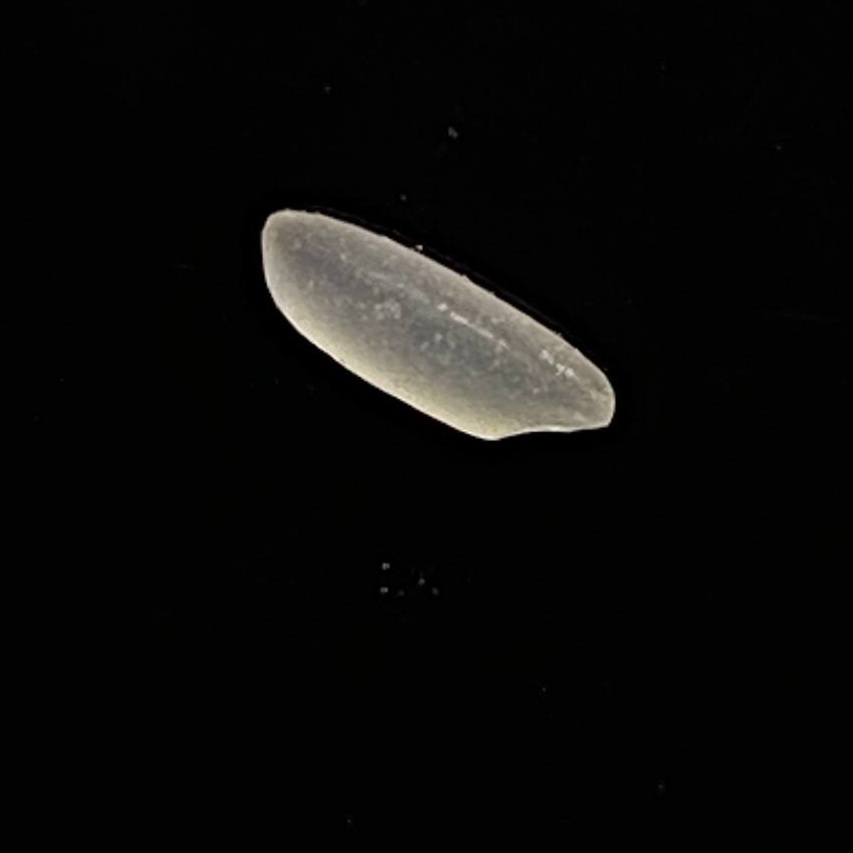
Rice variety: Katarivog